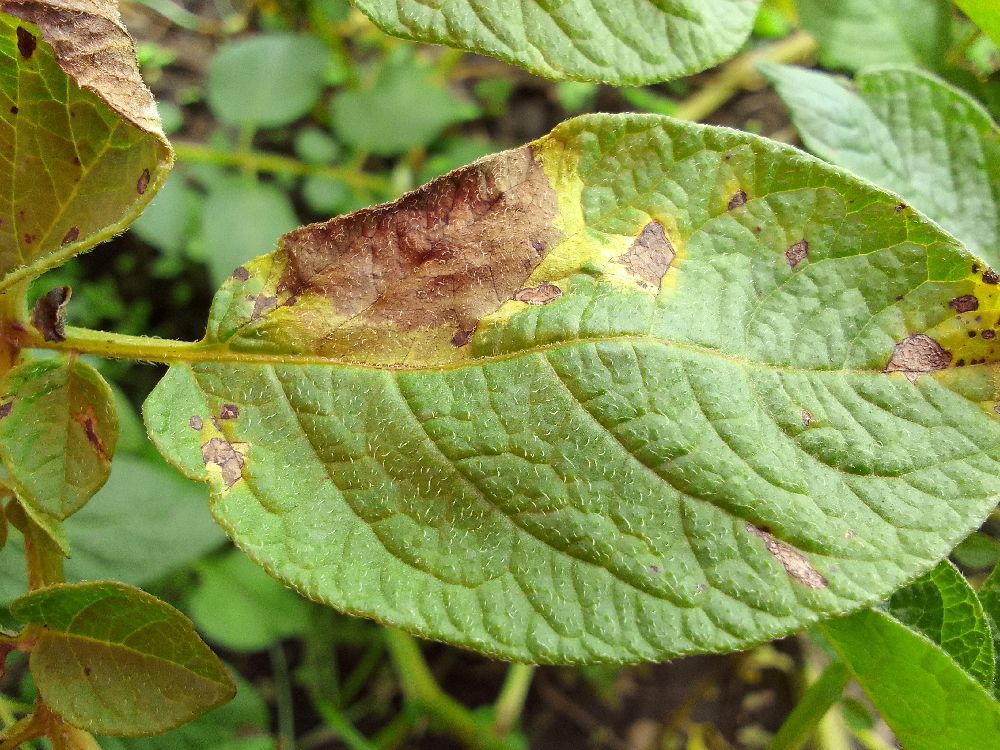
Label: Late blight